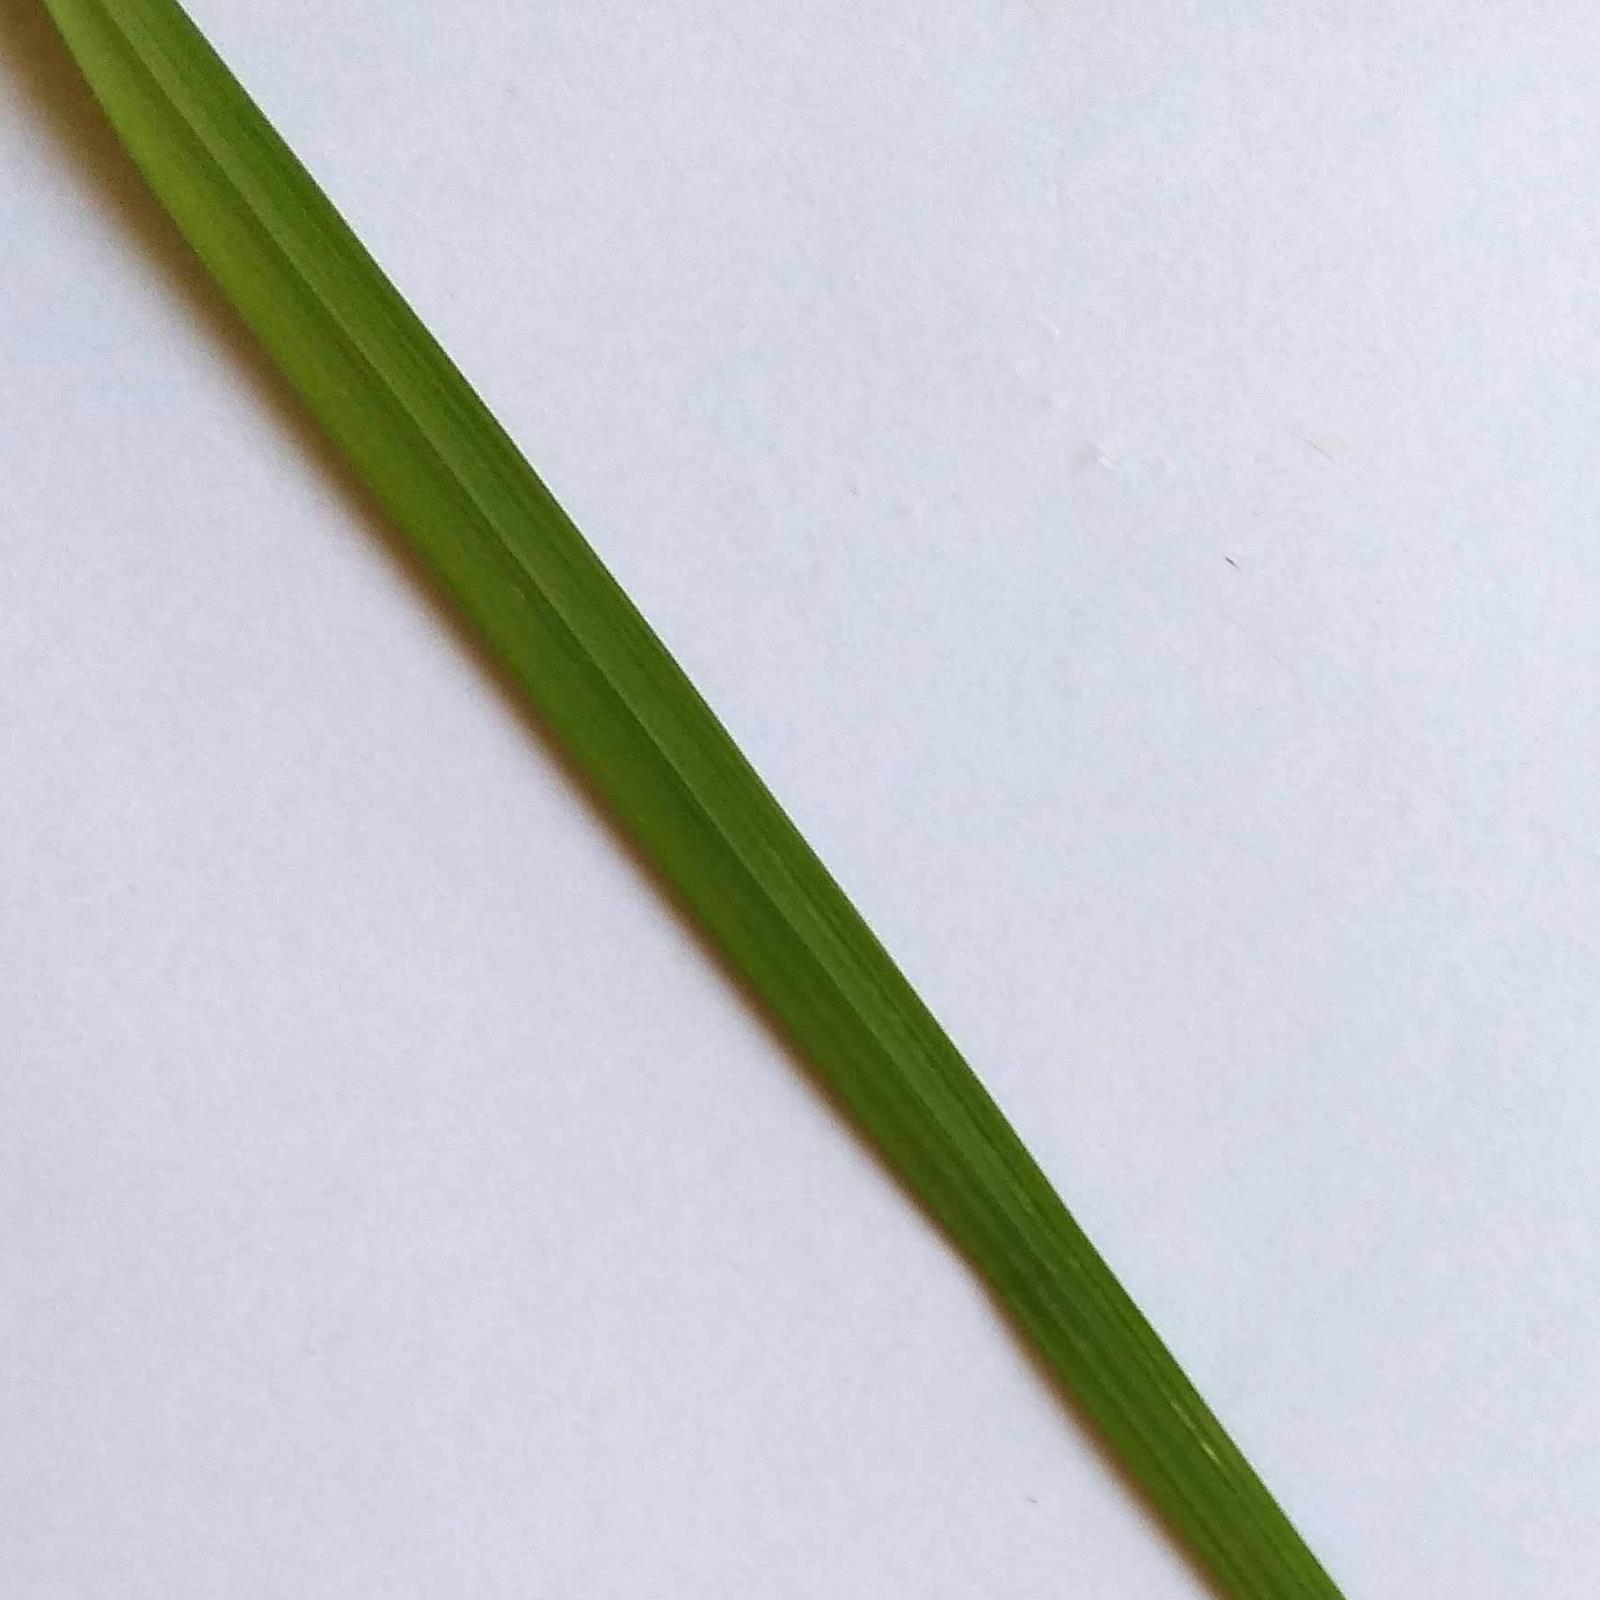
Nhãn: Healthy